Avro Canada VZ-9 Avrocar

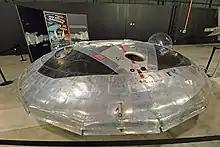
Avrocar at the National Museum of the USAF

The Avro VZ-9 Avrocar was a "dead end" in VTOL design, according to Russell Lee, curator at the National Air and Space Museum, yet its technological innovations have intrigued other designers. One of the design elements it embodied, the use of ducted fans, led to other experimental programs. Dr. Paul Moller, a Canadian expatriate who had worked at Avro Canada as a young engineer, based an initial series of experimental VTOL vehicles on "saucer" technology utilizing the buried ducted fan à la-Avrocar. The XM-2, the first of the series looked remarkably like a miniature flying saucer. After successful tether tests, the saucer designs also at one time publicized as "discojet" were abandoned and their latest project, the Moller Skycar, has a flying-car appearance.